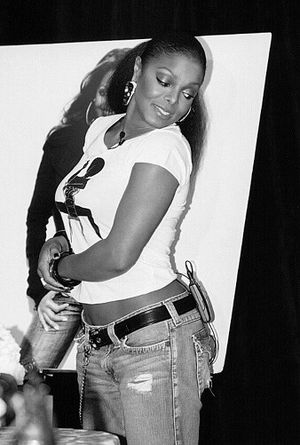
Janet Jackson
Janet Jackson ved en pressekonference den 16. november 2006.
Janet Damita Jo Jackson er en amerikansk sangerinde og skuespiller. Hun begyndte sin karriere som syvårig som koreograf hos sine berømte brødre i The Jackson 5, og indledte i 1976 en karriere som skuespiller i tv-serier. Hun solodebuterede i 1982 og slog for alvor igennem med albummet Control i 1986, der blev fulgt op med det anmelderroste album Rhythm Nation 1814 i 1989, som desuden var det første album med syv top-5-singler på den amerikanske hitliste, Billboard.